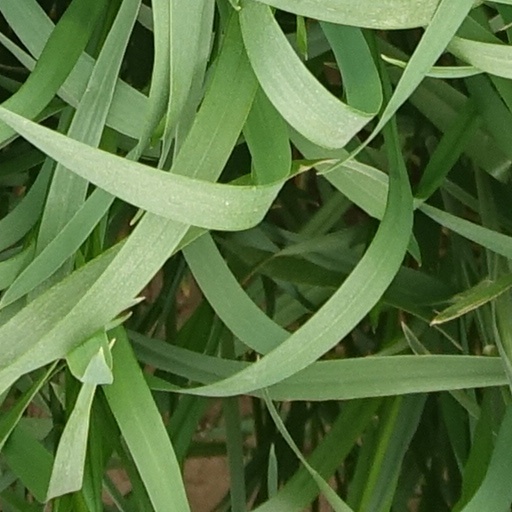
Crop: wheat